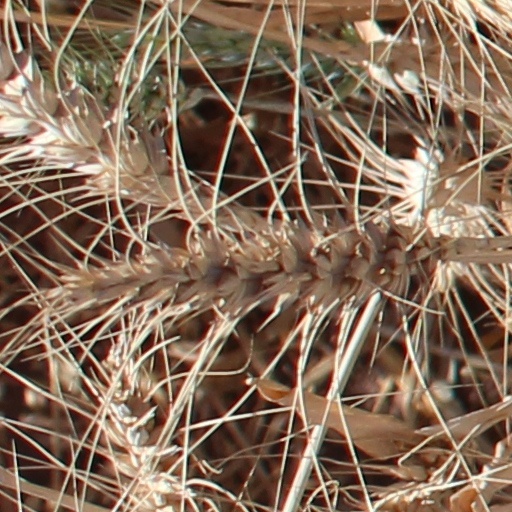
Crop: wheat